Oleg Velyky

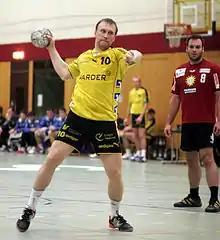

Oleg Velyky ("Oleh Welykyj") (14 October 1977 – 23 January 2010) was a Ukrainian and German handball player. He was a World champion 2007 with the German national team; he was on the team roster, but did not play because of an injury.